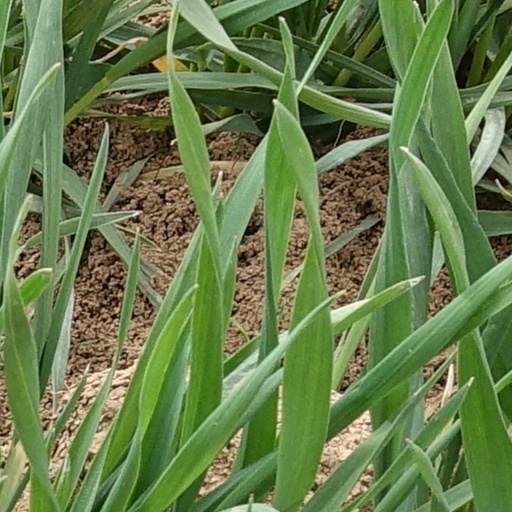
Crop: wheat